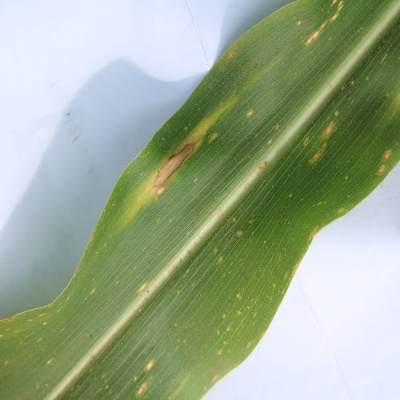
Label: Corn_(Maize)___Leaf_Spot